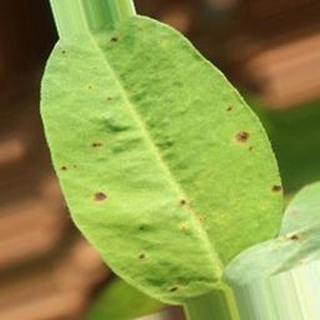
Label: groundnut_early_leaf_spot